Danni Jensen

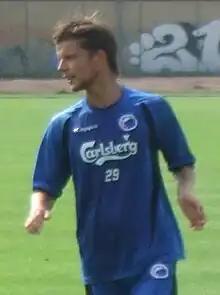
Jensen in 2008

Danni Jensen (born 10 June 1989) is a Danish footballer who plays as a right-back for Boldklubben Frem. He has previously played for Danish Superliga club F.C. Copenhagen.